Homewood, Knebworth

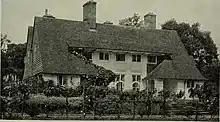
Homewood, garden front, showing the cutaway roof revealing a classical facade (1921)

Homewood is an Arts and Crafts style country house in Knebworth, Hertfordshire, England. Designed and built by architect Edwin Lutyens around 1900–3, using a mixture of vernacular and Neo-Georgian architecture, it is a Grade II* listed building. The house was one of Lutyens' first experiments in the addition of classical features to his previously vernacular style, and the introduction of symmetry into his plans. The gardens, also designed by Lutyens, are Grade II listed in the National Register of Historic Parks and Gardens.